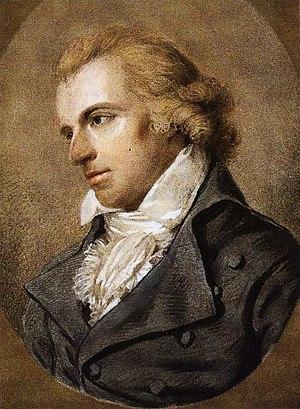
La Symphonie nᵒ 9, op. 125, de Ludwig van Beethoven, est une symphonie en ré mineur en quatre mouvements pour grand orchestre, solos et chœur mixte composée de la fin de 1822 à février 1824, créée à Vienne le 7 mai 1824 et dédiée au roi Frédéric-Guillaume III de Prusse. Son finale est aussi long que la Huitième symphonie tout entière ; il introduit des sections chantées sur l'Ode à la joie de Friedrich von Schiller.
Voici une liste de personnes ayant joué un rôle significatif dans l'histoire de la ville allemande de Mannheim. Les personnes sont classées par ordre de date de naissance.
Ludwig van Beethoven [ludvig van betɔvœn] est un compositeur et pianiste allemand né à Bonn le 15 ou 16 décembre 1770 et mort à Vienne le 26 mars 1827.